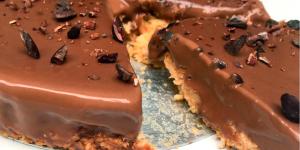
torta de chocolate sin harina ni mantequilla